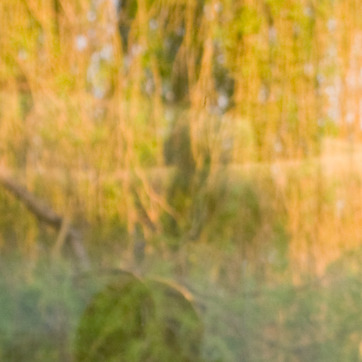
Material: glass